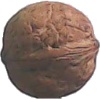
Label: Walnut 1